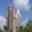
Label: skyscraper